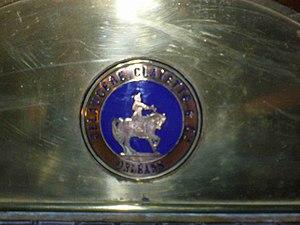
Delaugère et Clayette est une ancienne marque française d'hippomobile et d'automobile, basée à Orléans dans le département du Loiret.